Holmes–Hendrickson House

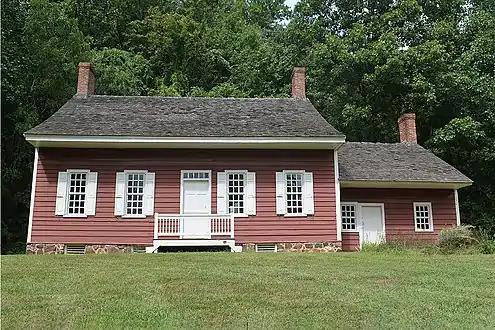

The Holmes–Hendrickson House is located at 62 Longstreet Road, adjacent to Holmdel Park, in Holmdel Township of Monmouth County, New Jersey, United States. The farmhouse was built around 1754 by William Holmes, a descendent of Obadiah Holmes and Cornelius Hendrickson. William sold the property to his maternal first cousin, Garret Hendrickson, shortly after construction. The property changed hands several times after Garret's death in 1801, and was eventually purchased by Bell Labs in 1929. At risk of demolition during construction of the Bell Labs Holmdel Complex, the structure was sold to the Monmouth County Historical Association, who relocated the building to its present location in 1959. Ownership of the structure was transferred in 2019 to the Monmouth County Park System. The house is one of several historic properties owned by the Monmouth County Park System and is operated as a historic house museum by MCPS in cooperation with MCHA.